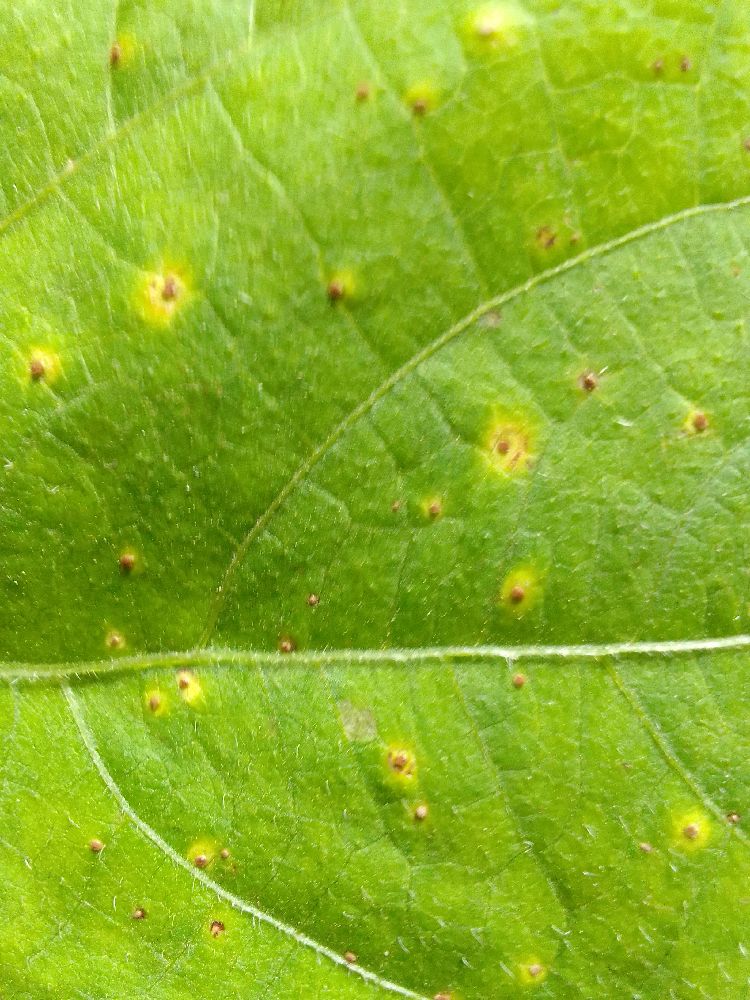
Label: rust